Buffalo China

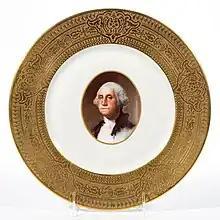
Buffalo Pottery George Washington Plate Made for the Chesapeake & Ohio Railway

During World War II, the company again manufactured primarily for the US military. However, the company was declared a non-essential factory and was not permitted to replace employees who left to serve in the military. Having lost some of its best skilled labor and with competitors not subject to similar regulation, the company turned to automation, with new equipment funded by the sale of several buildings. In 1946, Robert E. Gould (1900–1979), known in the ceramics industry as the "master potter," was named president. By this time, economic efficiency had forced the company to drop customization in favor of mass production of a limited catalog of designs.